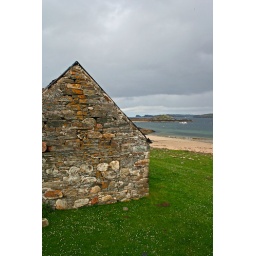
covered with lichen and softened by years the old walls look as natural, here, as any tree or flower.